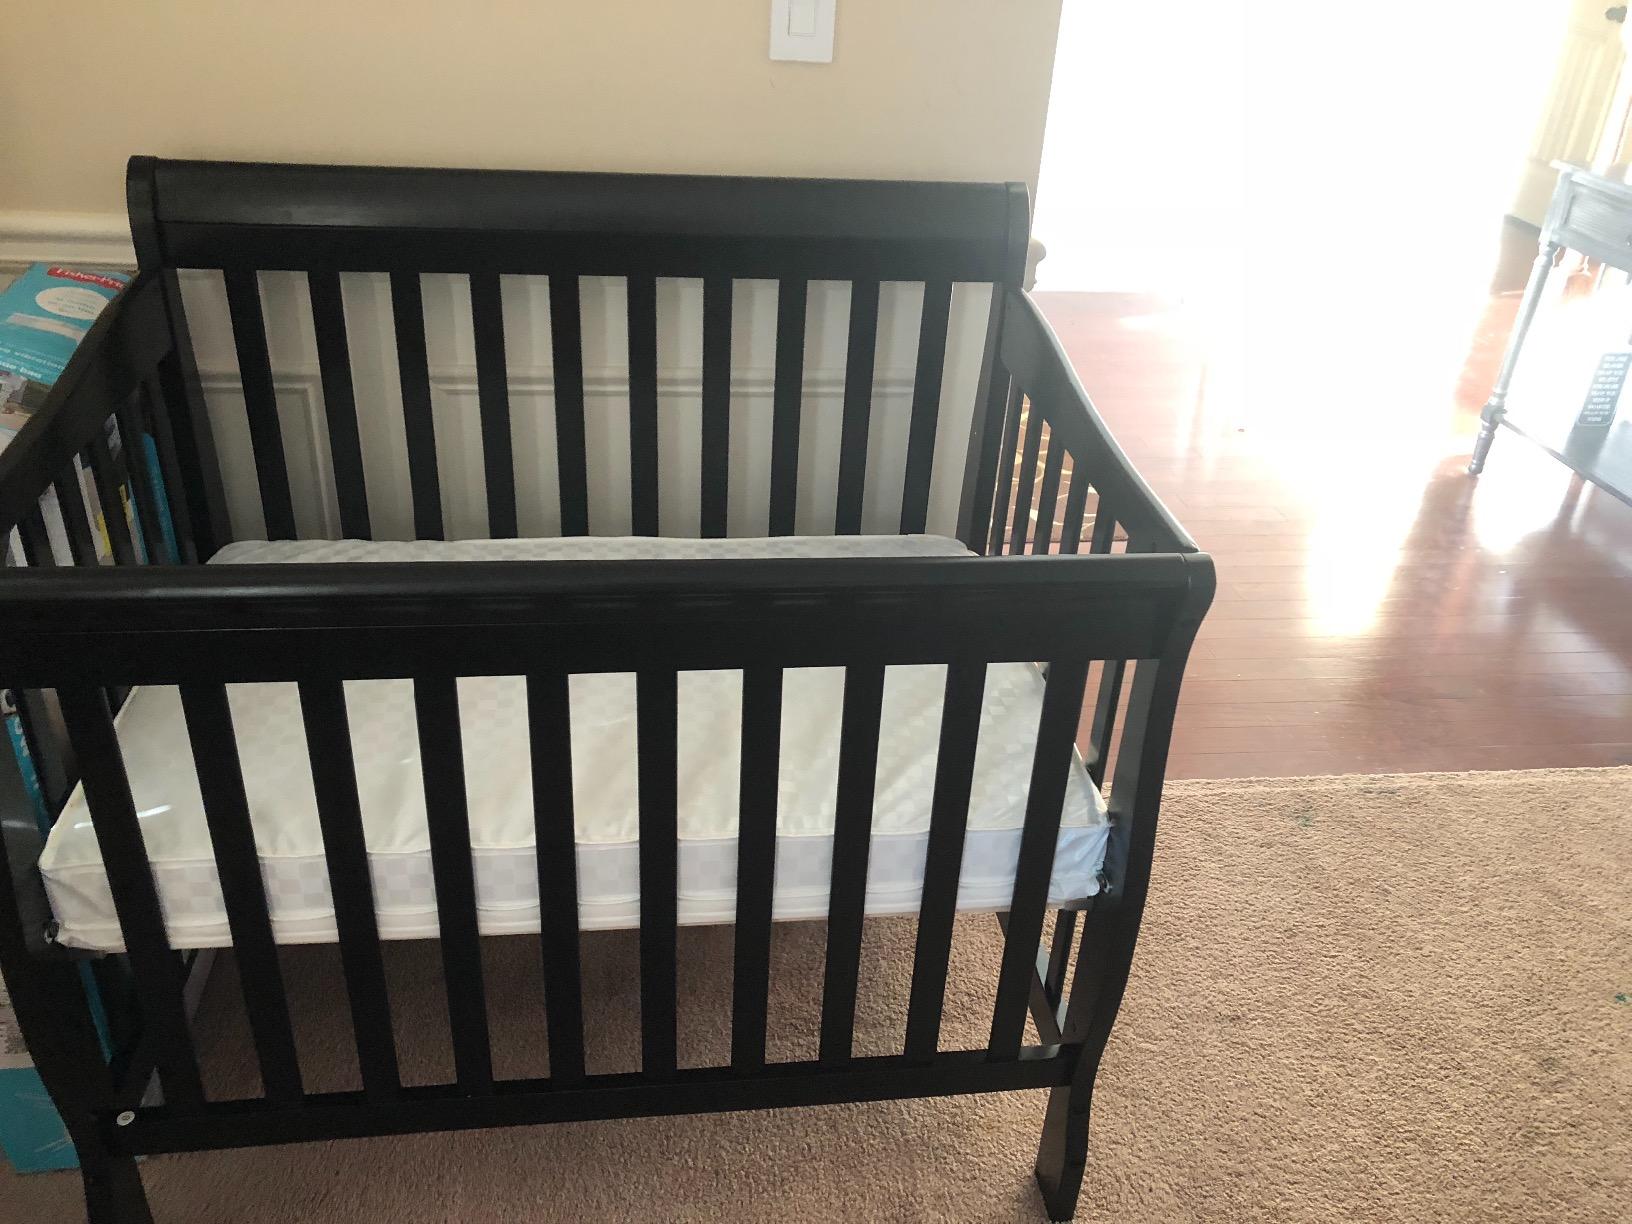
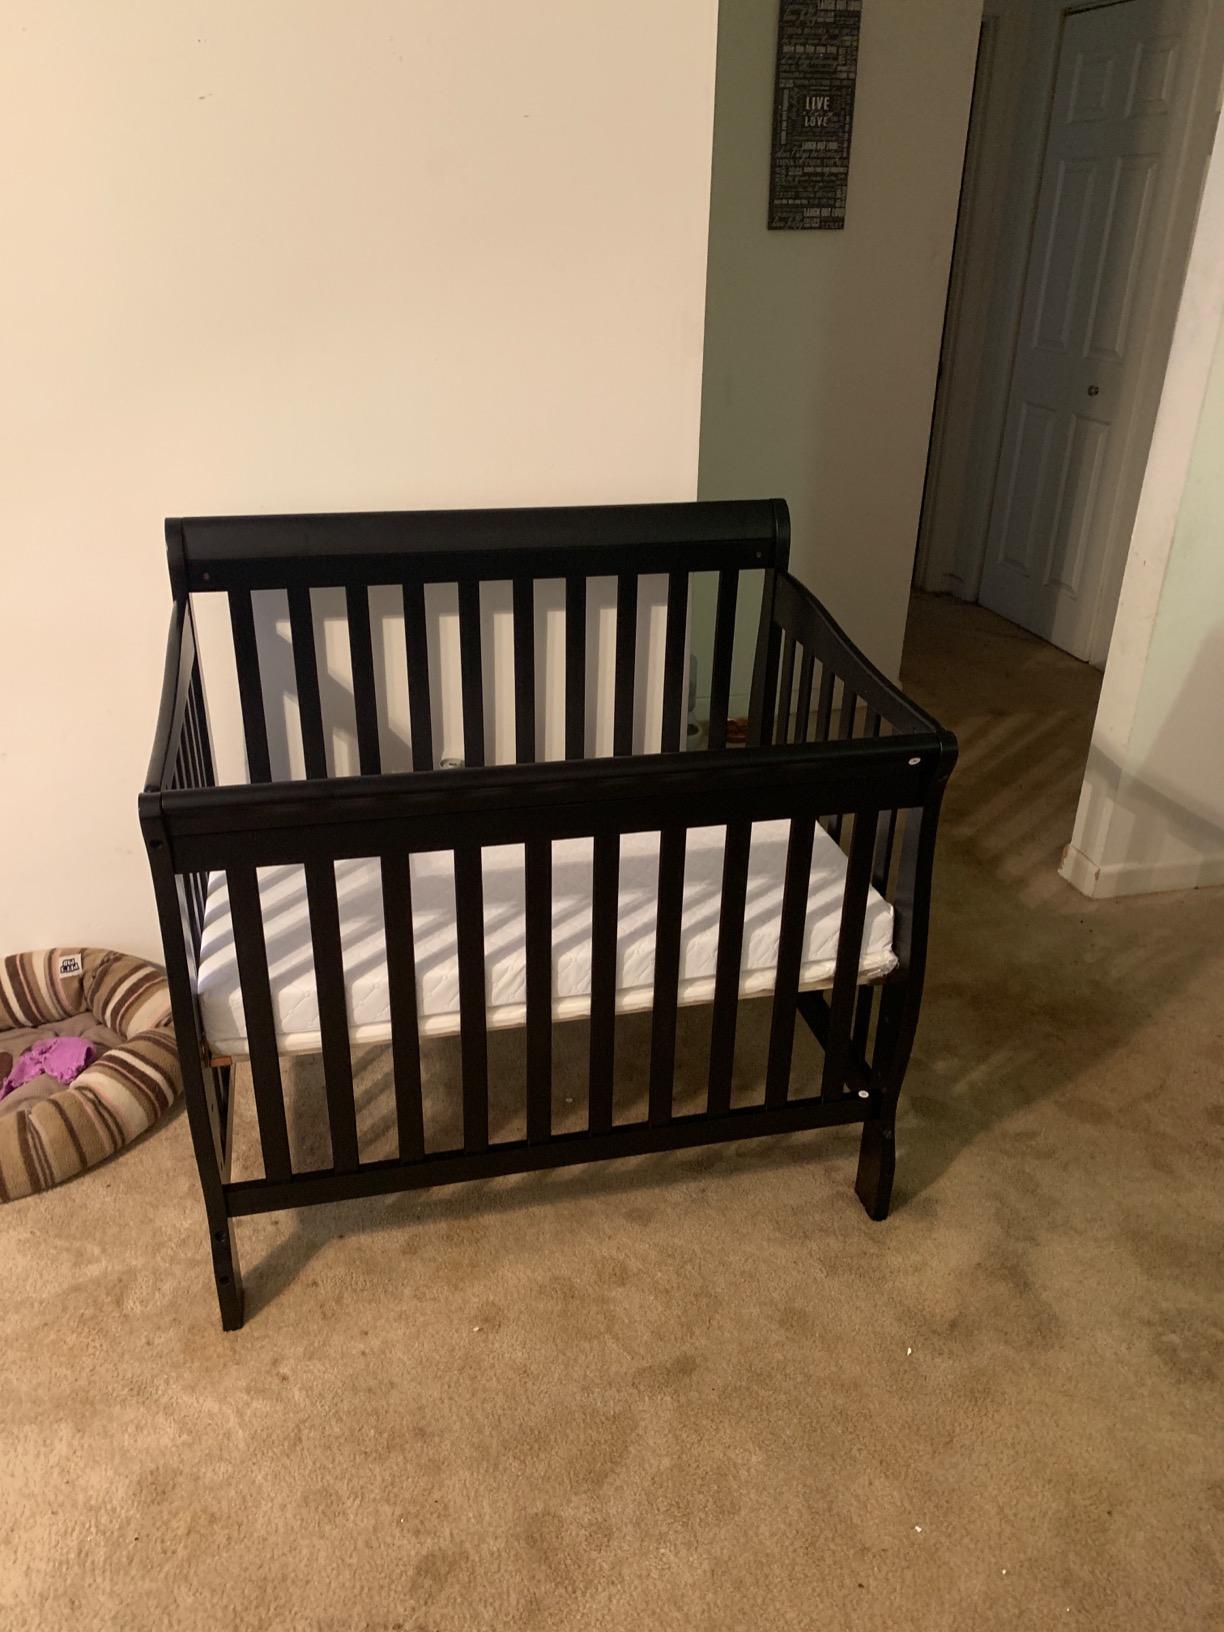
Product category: products_crib
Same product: yes